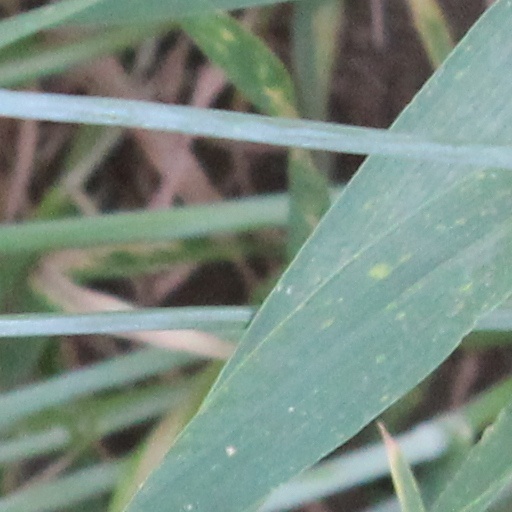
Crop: wheat